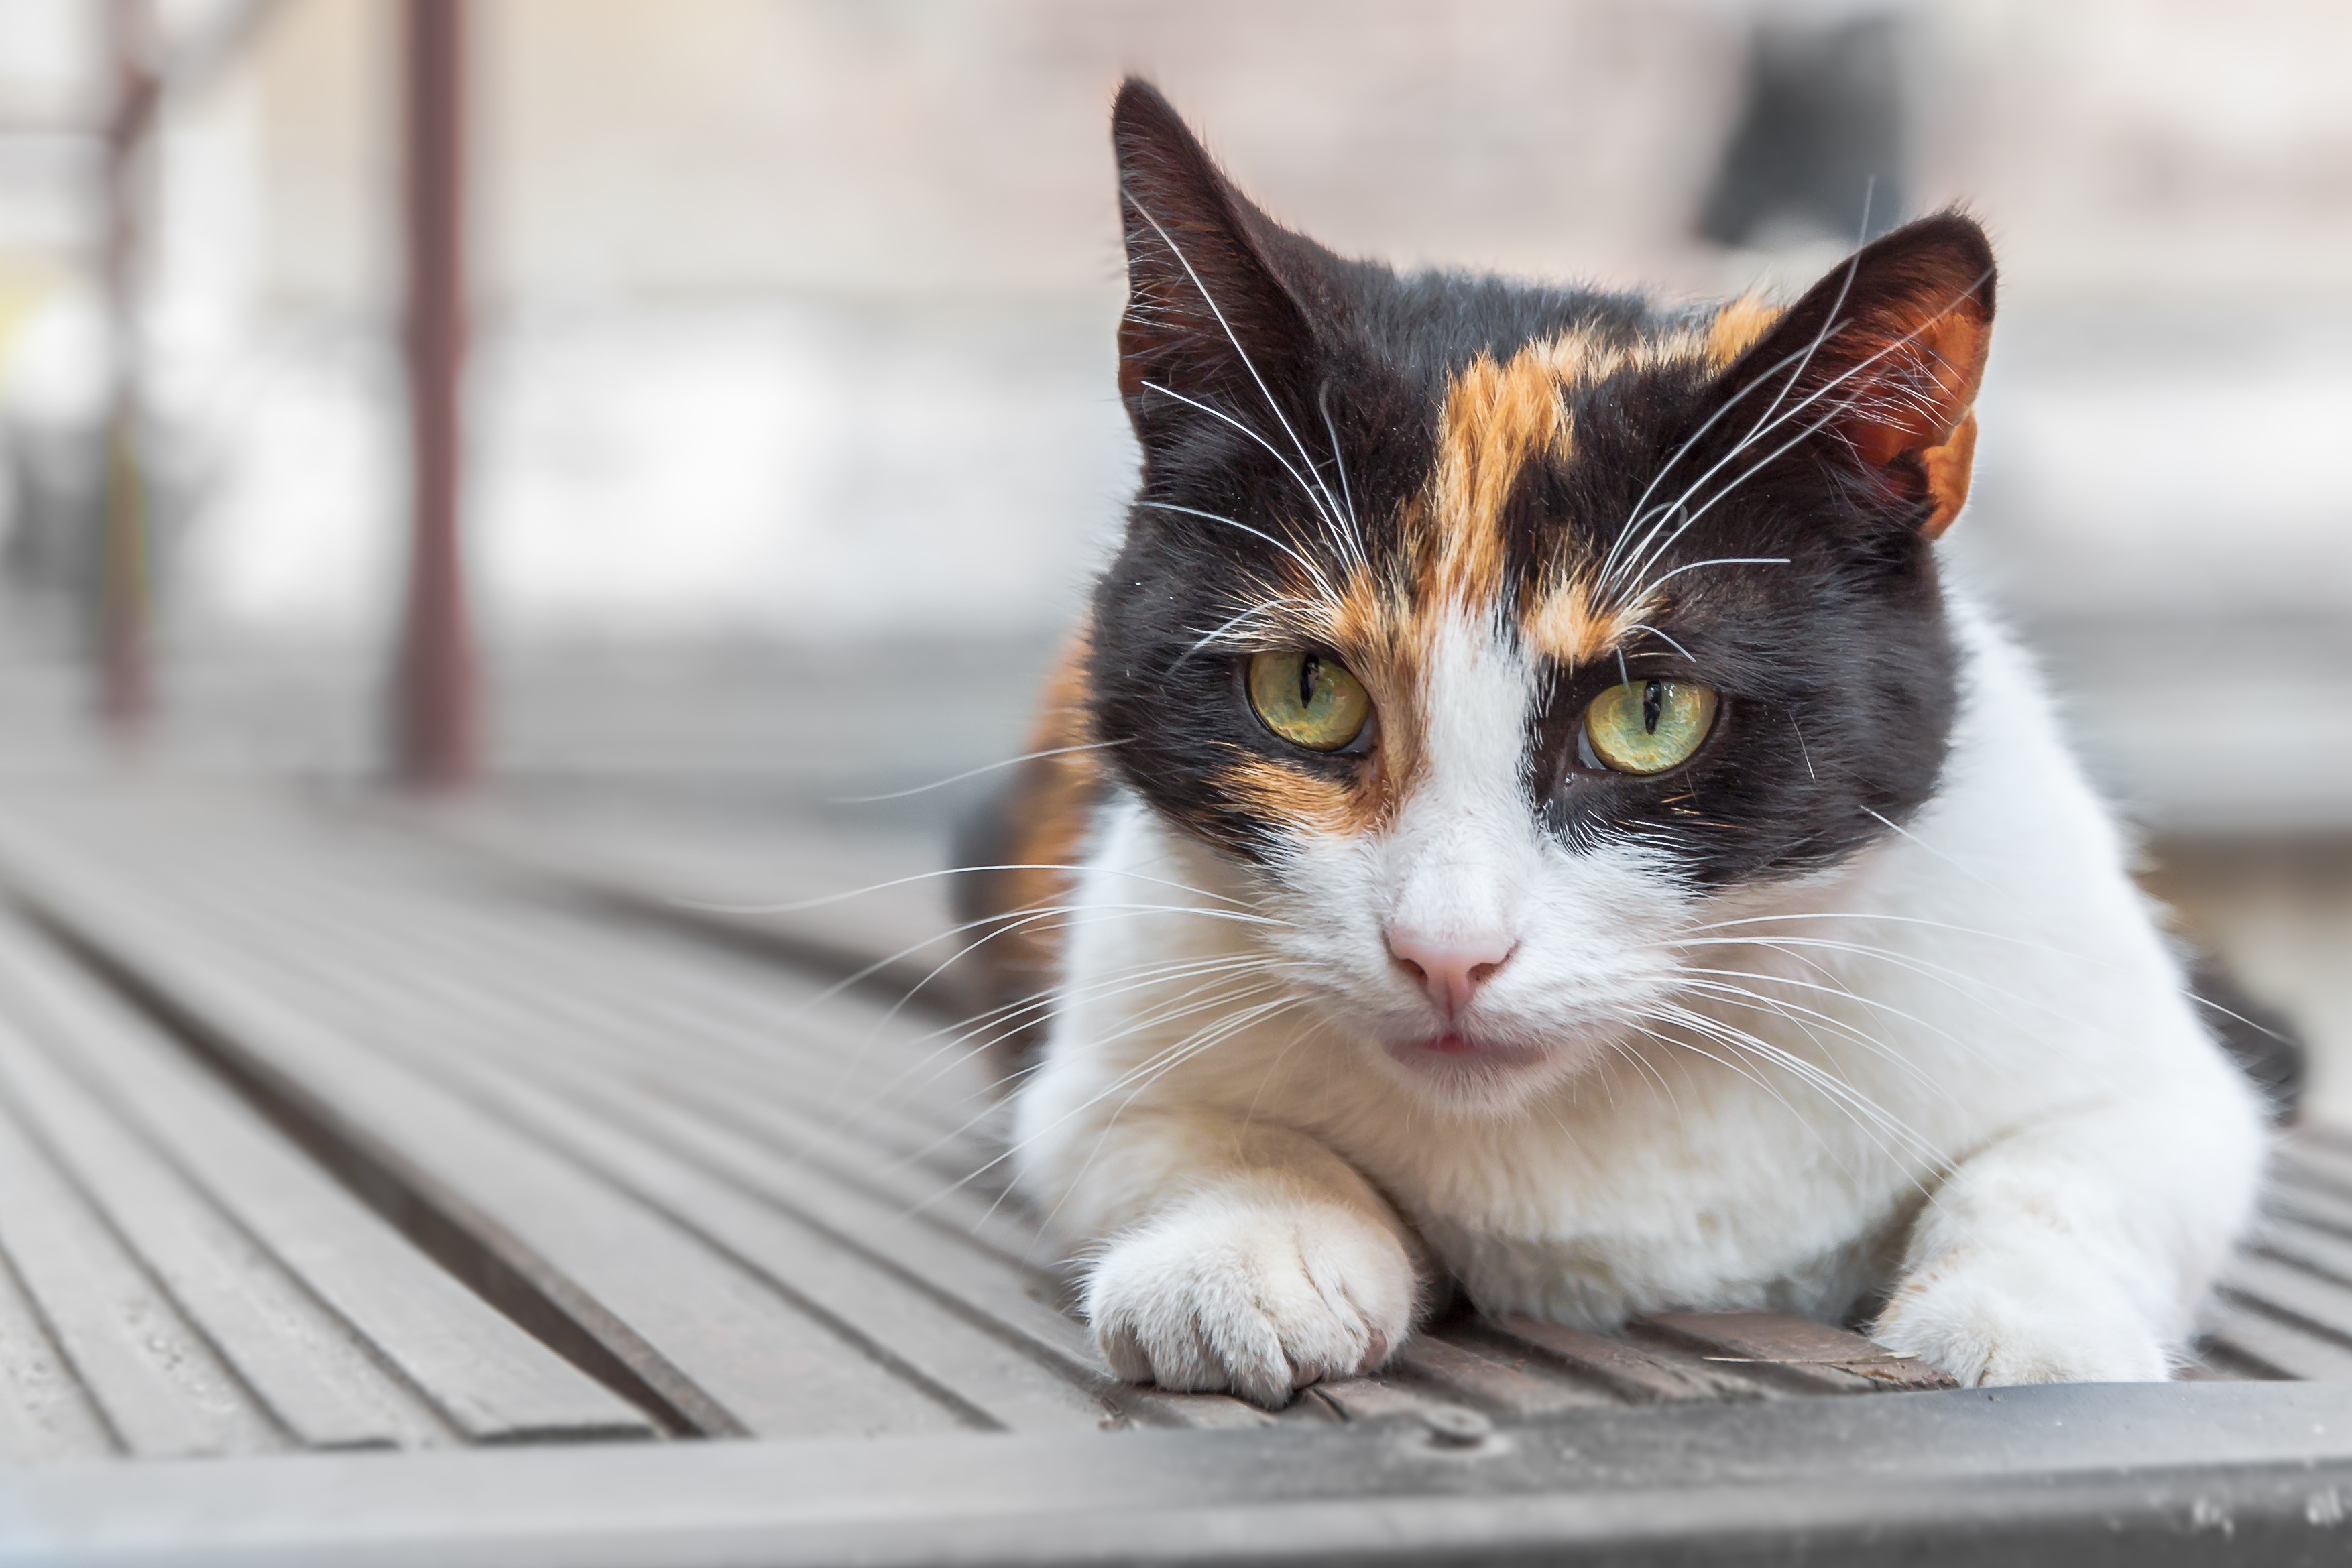
kitten, cat, mammal, whiskers, vertebrate, animal portrait, norwegian forest cat, european shorthair, small to medium sized cats, cat like mammal, domestic short haired cat, open aperture